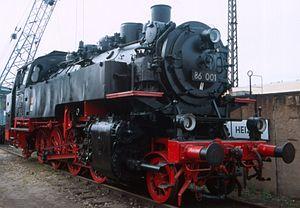
Le Süddeutsches Eisenbahnmuseum Heilbronn est un musée ferroviaire allemand situé à Heilbronn dans le Bade-Wurtemberg en Allemagne. Il est créé en 1998.